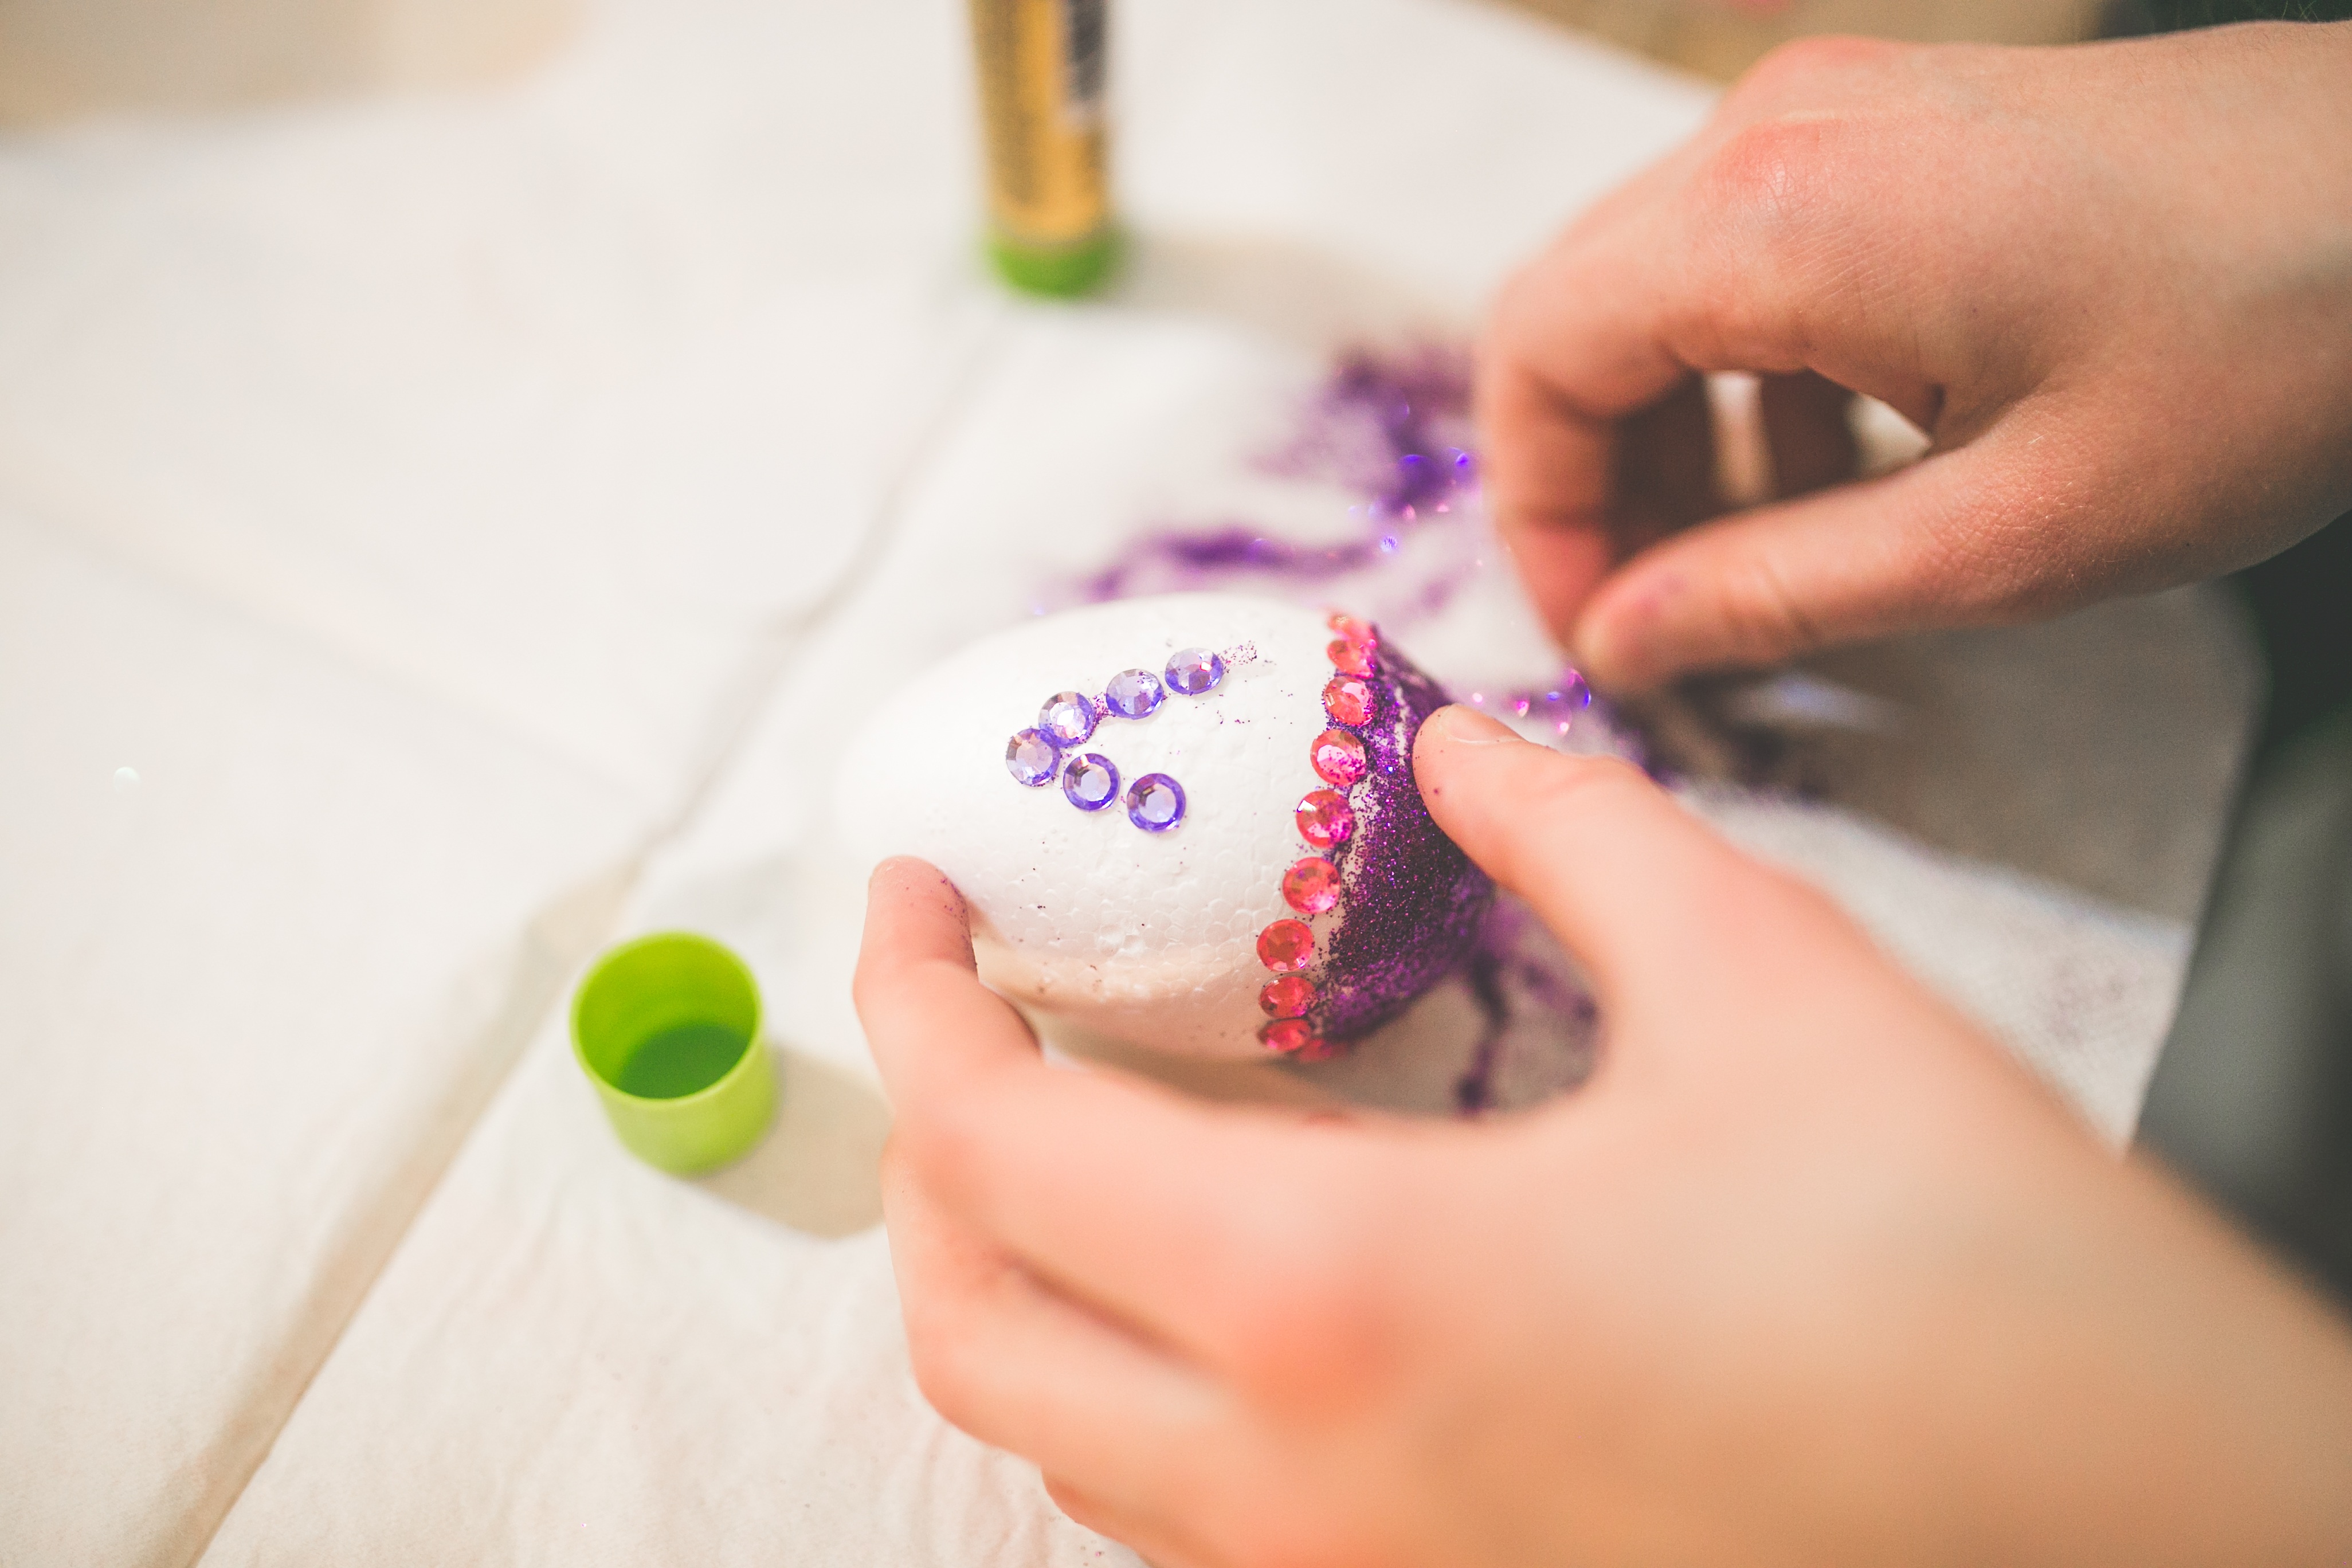
hand, girl, finger, spring, color, holiday, closeup, nail, decor, lip, egg, painting, manicure, coloring, hands, eye, eggs, skin, beauty, easter, sweetness, cosmetics, decorating, nail care